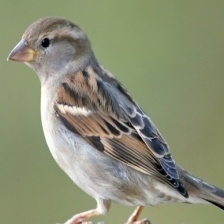
Species: HOUSE SPARROW
Scientific name: PASSER DOMESTICUS